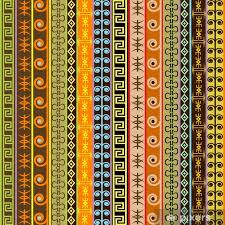
Waaw photo bii ay couleurs ñoo ci nekk, ay xeeti melokaan yu wuute ñoo ci nekk waaw. Mel ni ay genrou dessin nii. Am na verte, ay jaune. Ayy couleurs yu bari daal, ay melokaan yu bari.